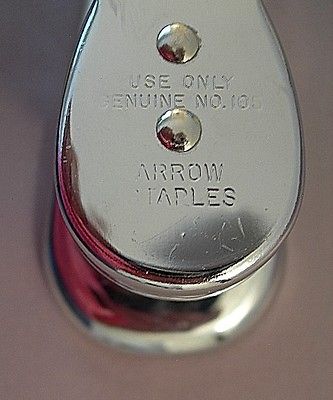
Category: stapler